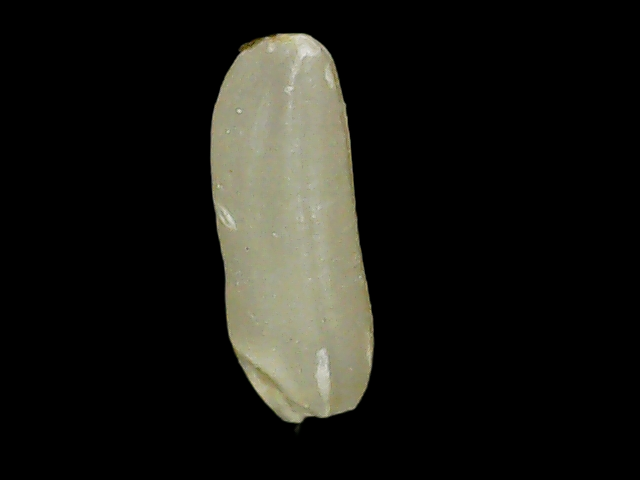
Rice variety: Binadhan26